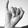
ASL letter: I